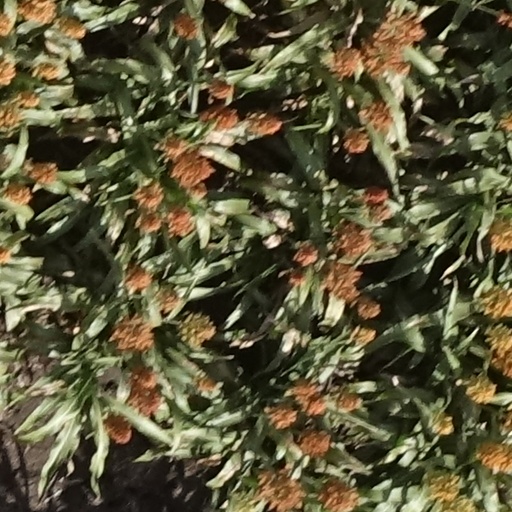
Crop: sorghum